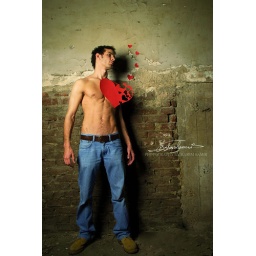
&amp;quot;FADING AWAY&amp;quot;------------------------model : Sary..................i used red cartoooooooooooon paper in this shot , took me an hour to cut it ,